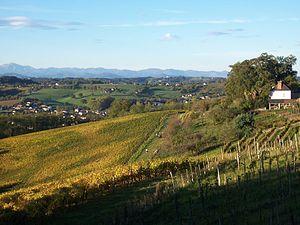
Le jurançon est un vin blanc d'appellation d'origine contrôlée (AOC) du sud-ouest de la France. Son vignoble est situé en Béarn, sur un territoire bien délimité, au sein d'une petite partie du département des Pyrénées-Atlantiques, implanté sur les collines prépyrénéennes entre les villes d'Oloron-Sainte-Marie et de Pau et les deux gaves du même nom.
Le béarn est un vin français d'appellation d'origine contrôlée produit à cheval sur trois départements : Pyrénées-Atlantiques, Hautes-Pyrénées et Gers et sur deux régions : Nouvelle-Aquitaine et Occitanie.
Monein est une commune française située dans le département des Pyrénées-Atlantiques, en région Nouvelle-Aquitaine.